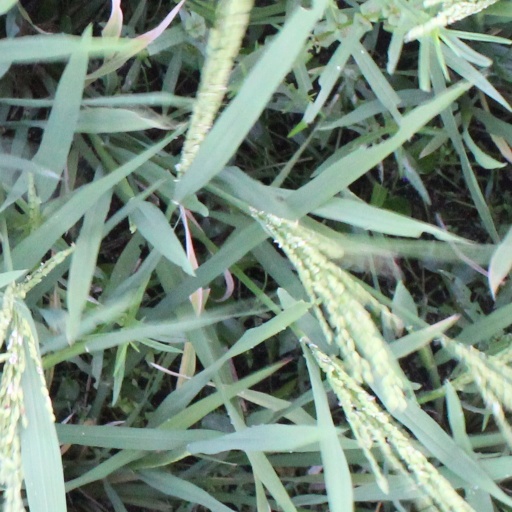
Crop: rice